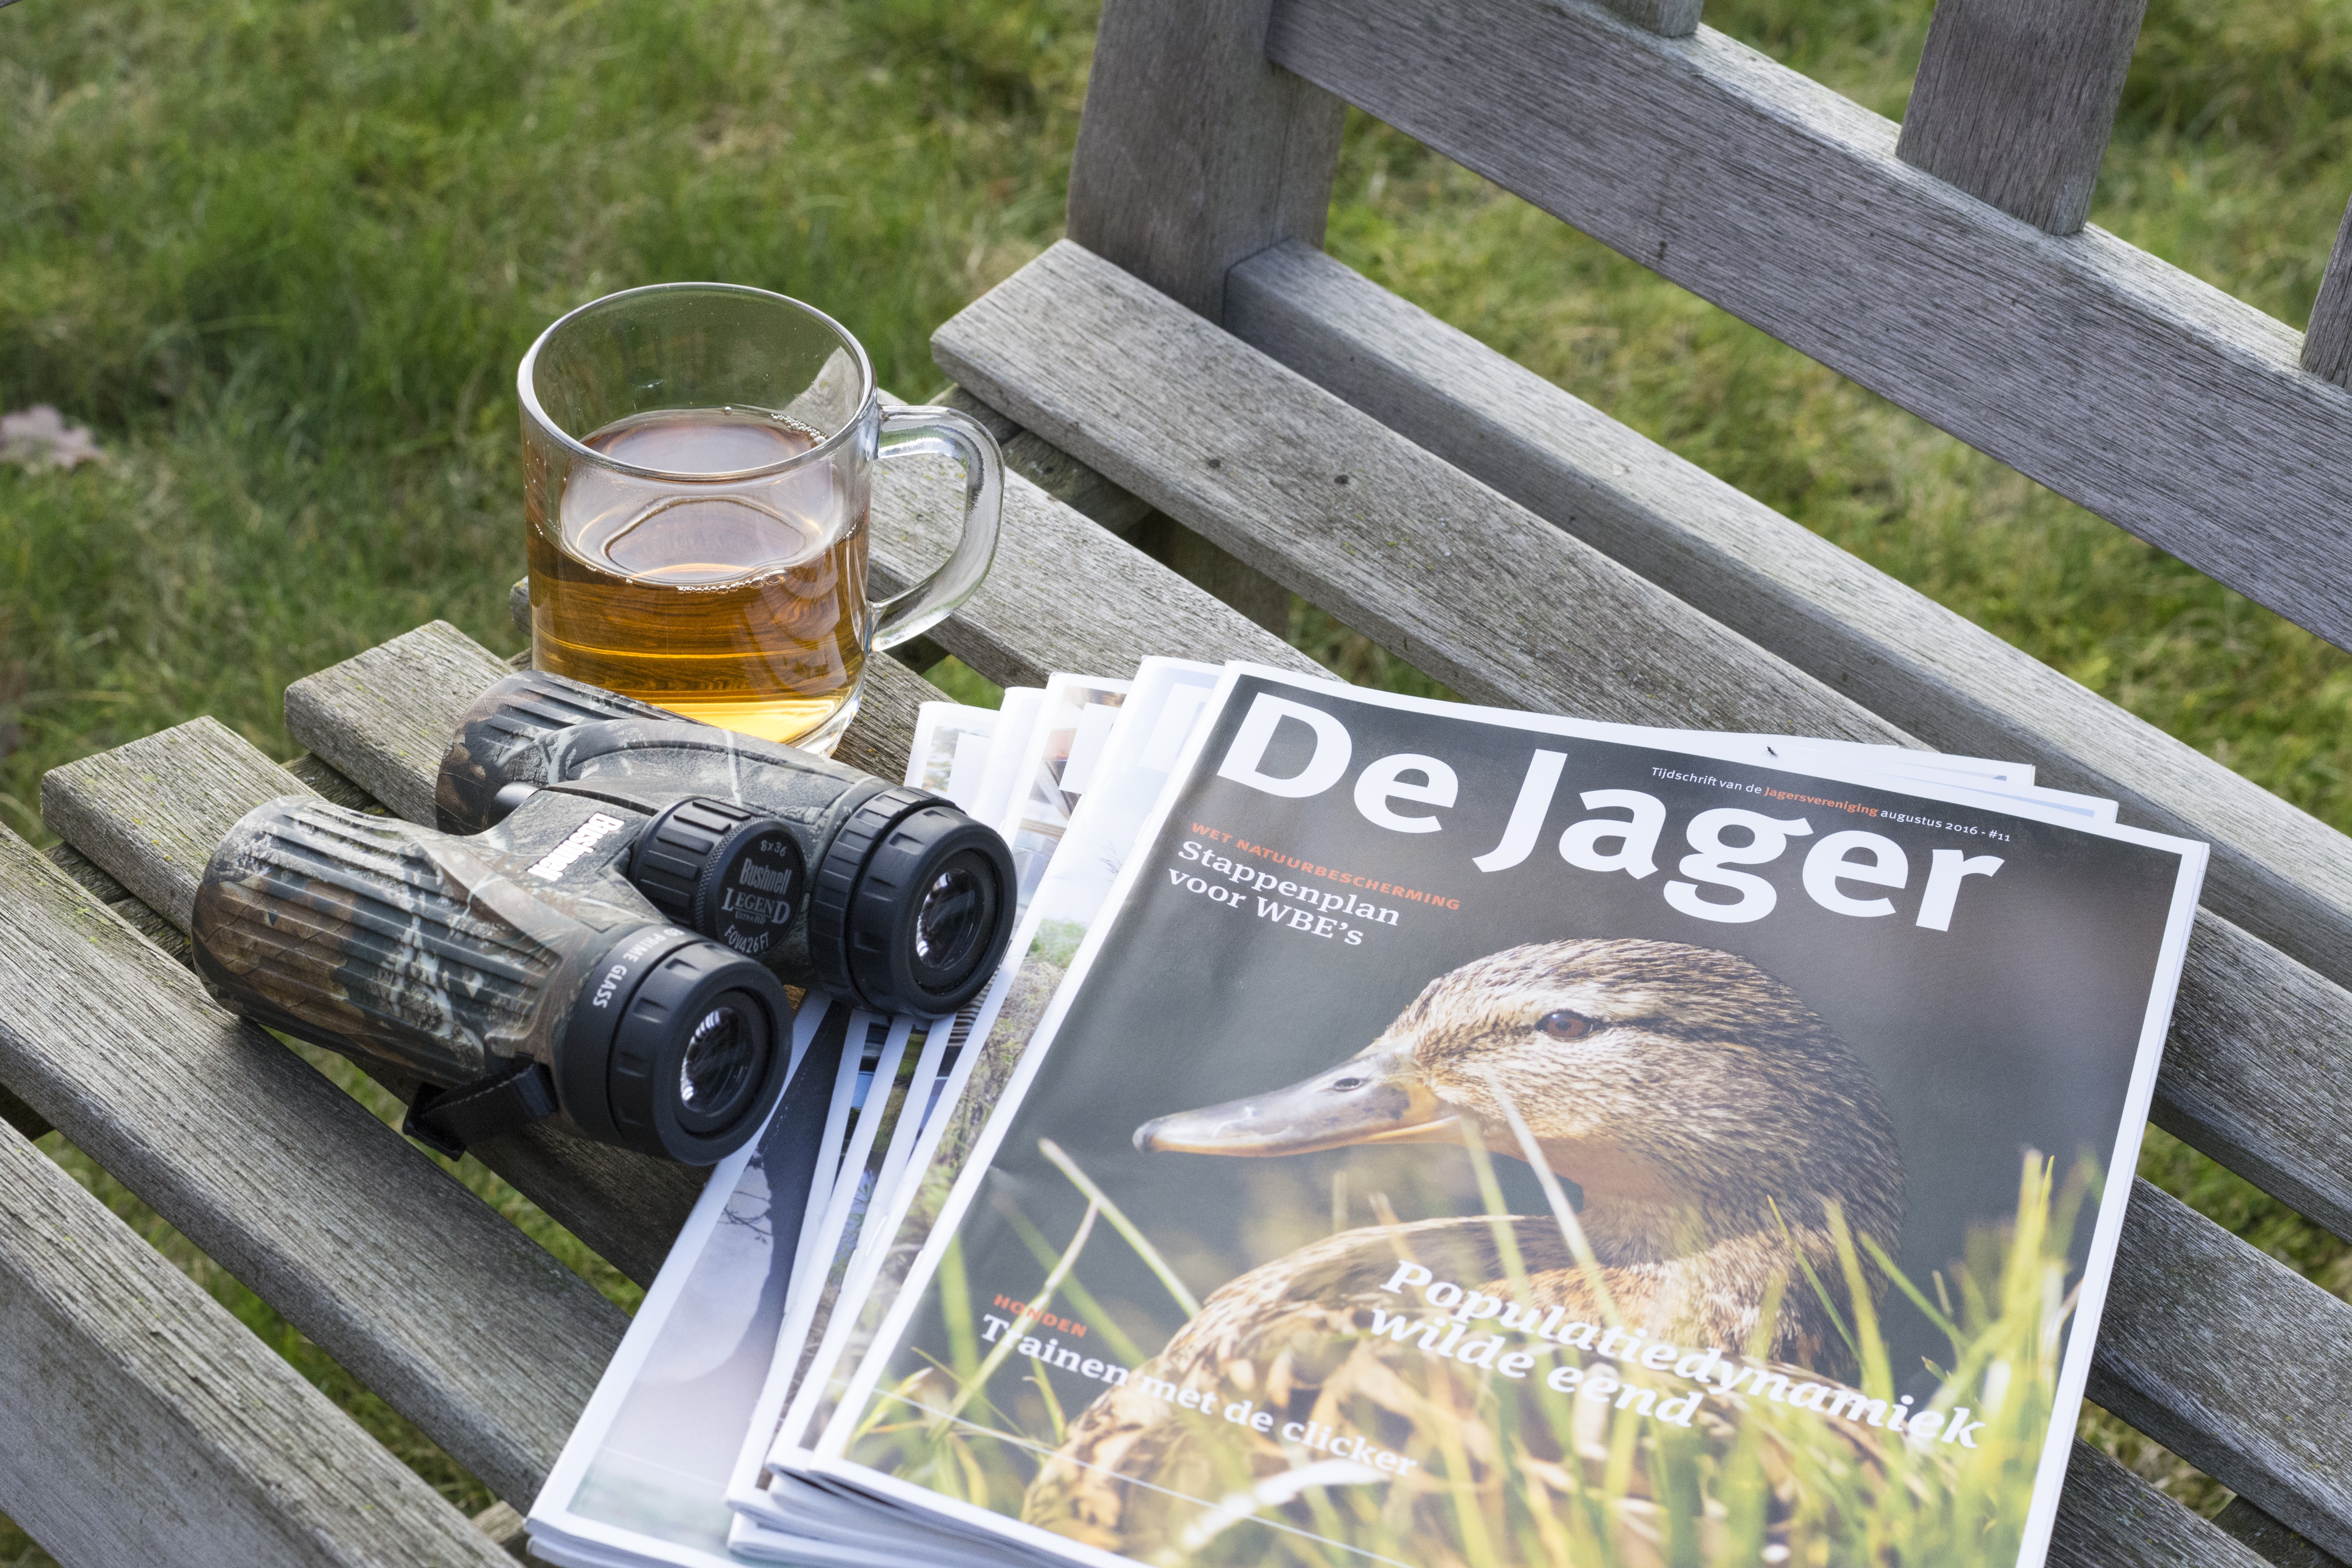
landscape, nature, forest, hiking, lawn, tea, glass, view, recreation, wild, vehicle, relax, magazine, drink, rest, trace, relaxation, drinking, hunt, games, hunting, emotions, enjoy, search, binoculars, dutch landscape, outdoor recreation, cup of, english tea